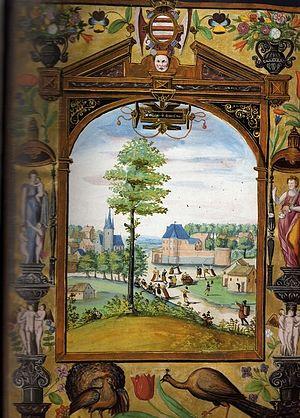
Vue du village de Sémeries +/- 1600 - Album de Croÿ (Peinture à la gouache)
Sémeries est une commune française située dans le département du Nord, en région Hauts-de-France.